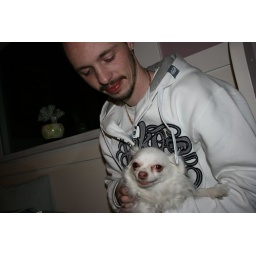
Very helpful brothers and super cute puppy dogs help get the house ready for sale in Seattle